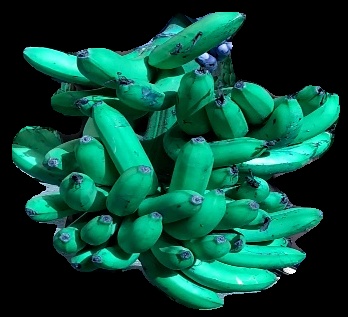
Variety: pachbale
Grade: grade3